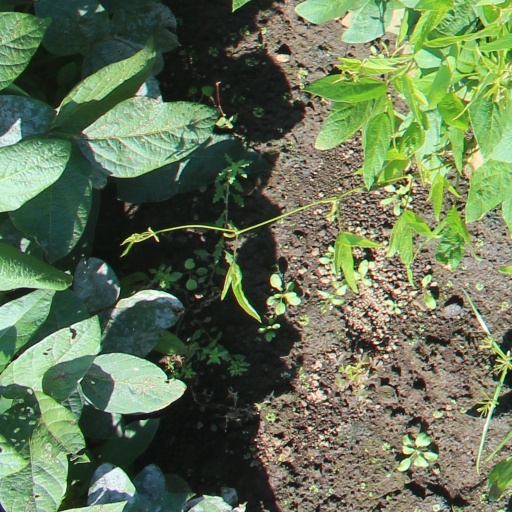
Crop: soybean